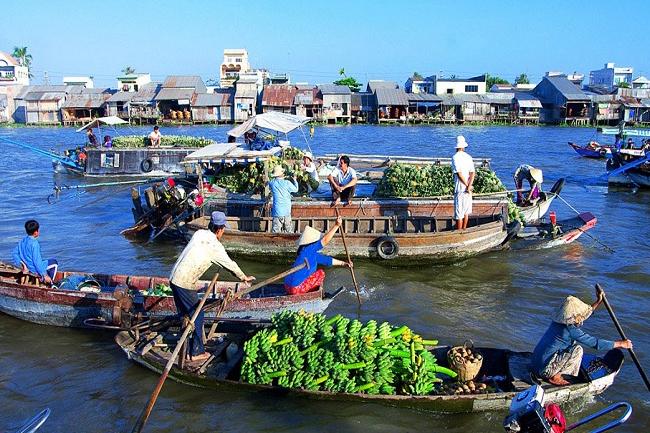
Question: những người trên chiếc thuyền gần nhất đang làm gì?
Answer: họ đang chèo thuyền